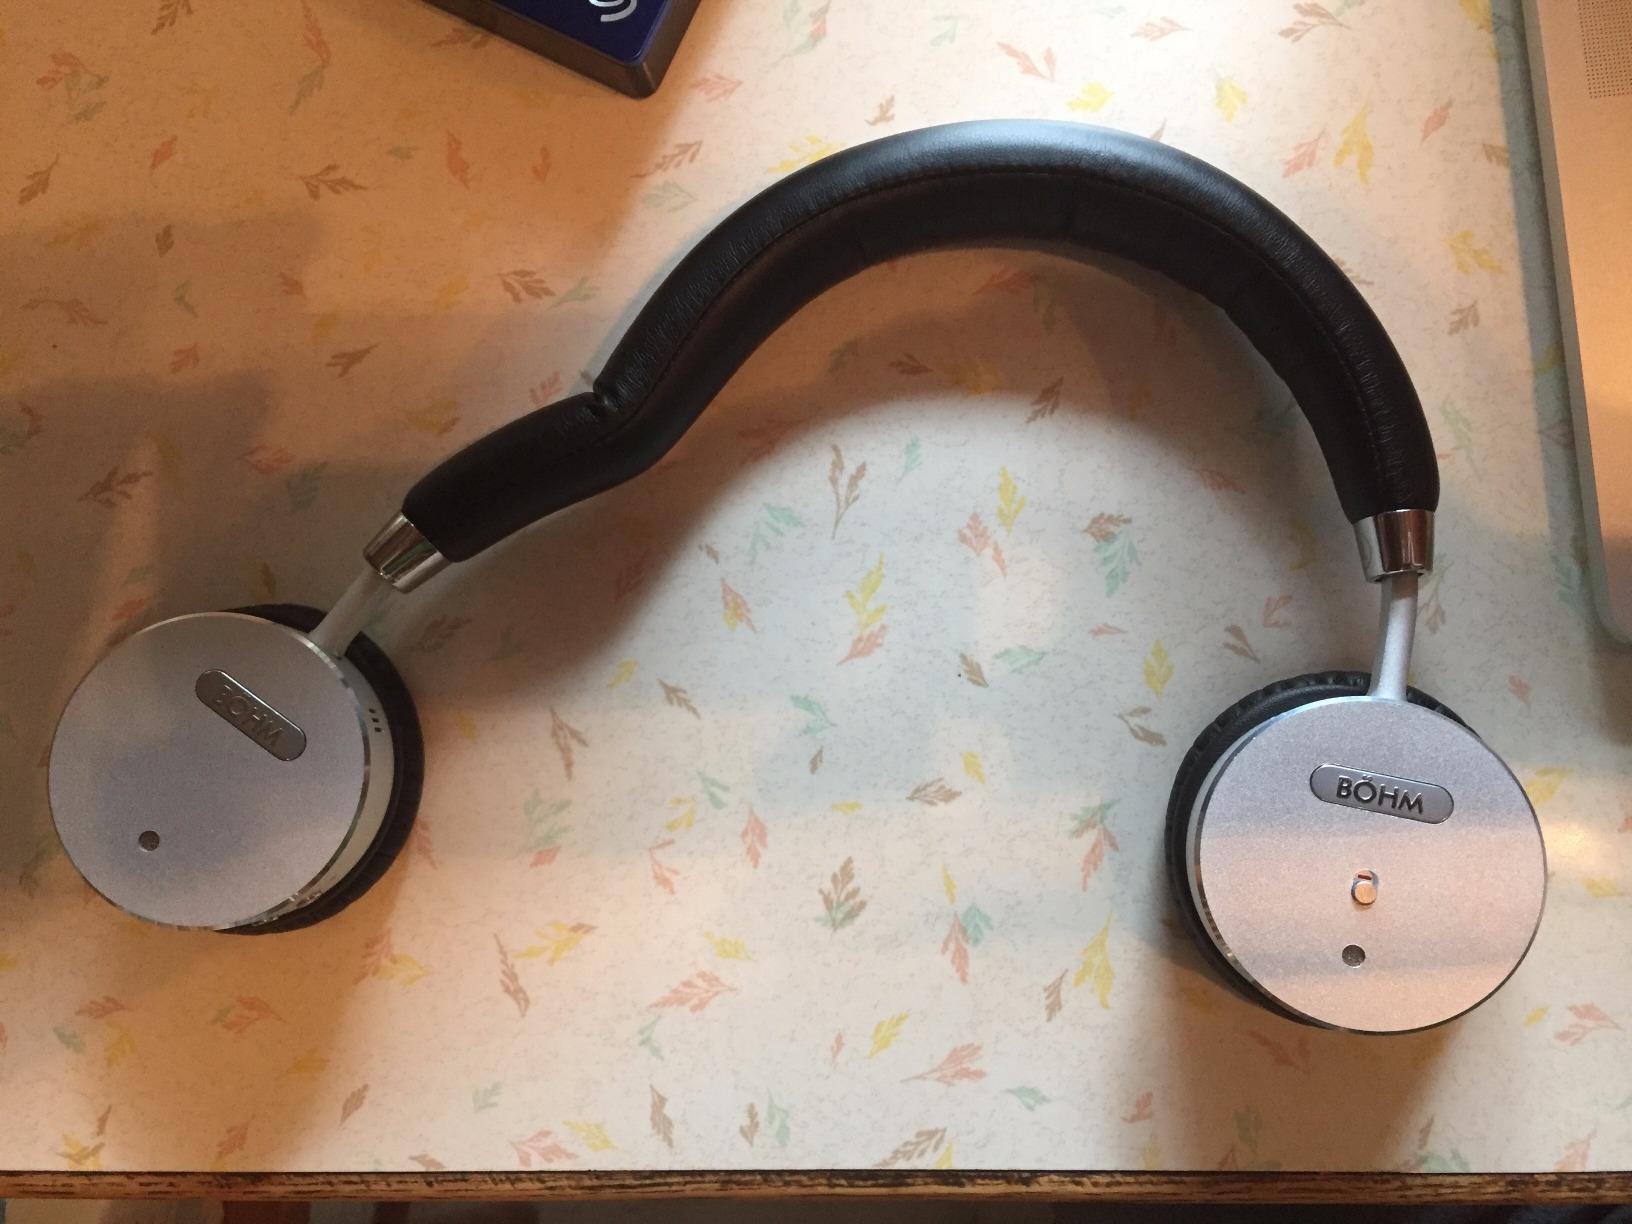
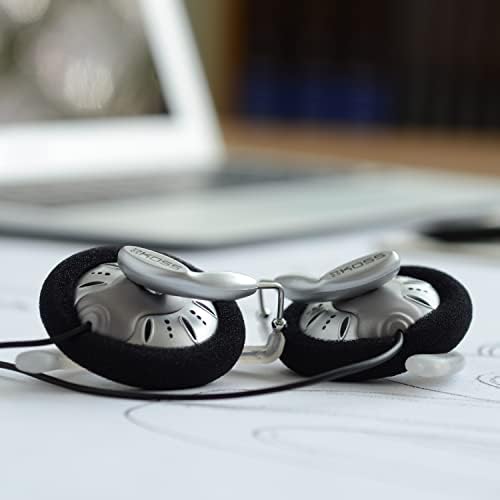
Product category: headphones
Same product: no